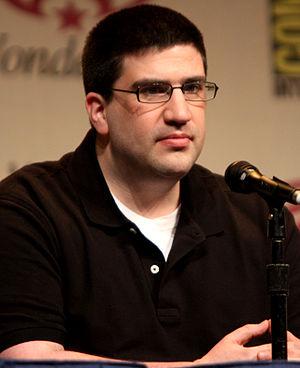
Adam Horowitz est un scénariste et producteur américain, surtout connu pour son travail sur les séries télévisées américaines Lost : Les Disparus et Once Upon a Time.
Once Upon a Time ou Il était une fois au Québec est une série télévisée fantastique américaine en 156 épisodes de 43 minutes créée par Edward Kitsis et Adam Horowitz, basée principalement sur les contes de fées et diffusée entre le 23 octobre 2011 et le 18 mai 2018 sur le réseau ABC aux États-Unis et au Canada sur le réseau CTV puis sur CTV Two pour la dernière saison.